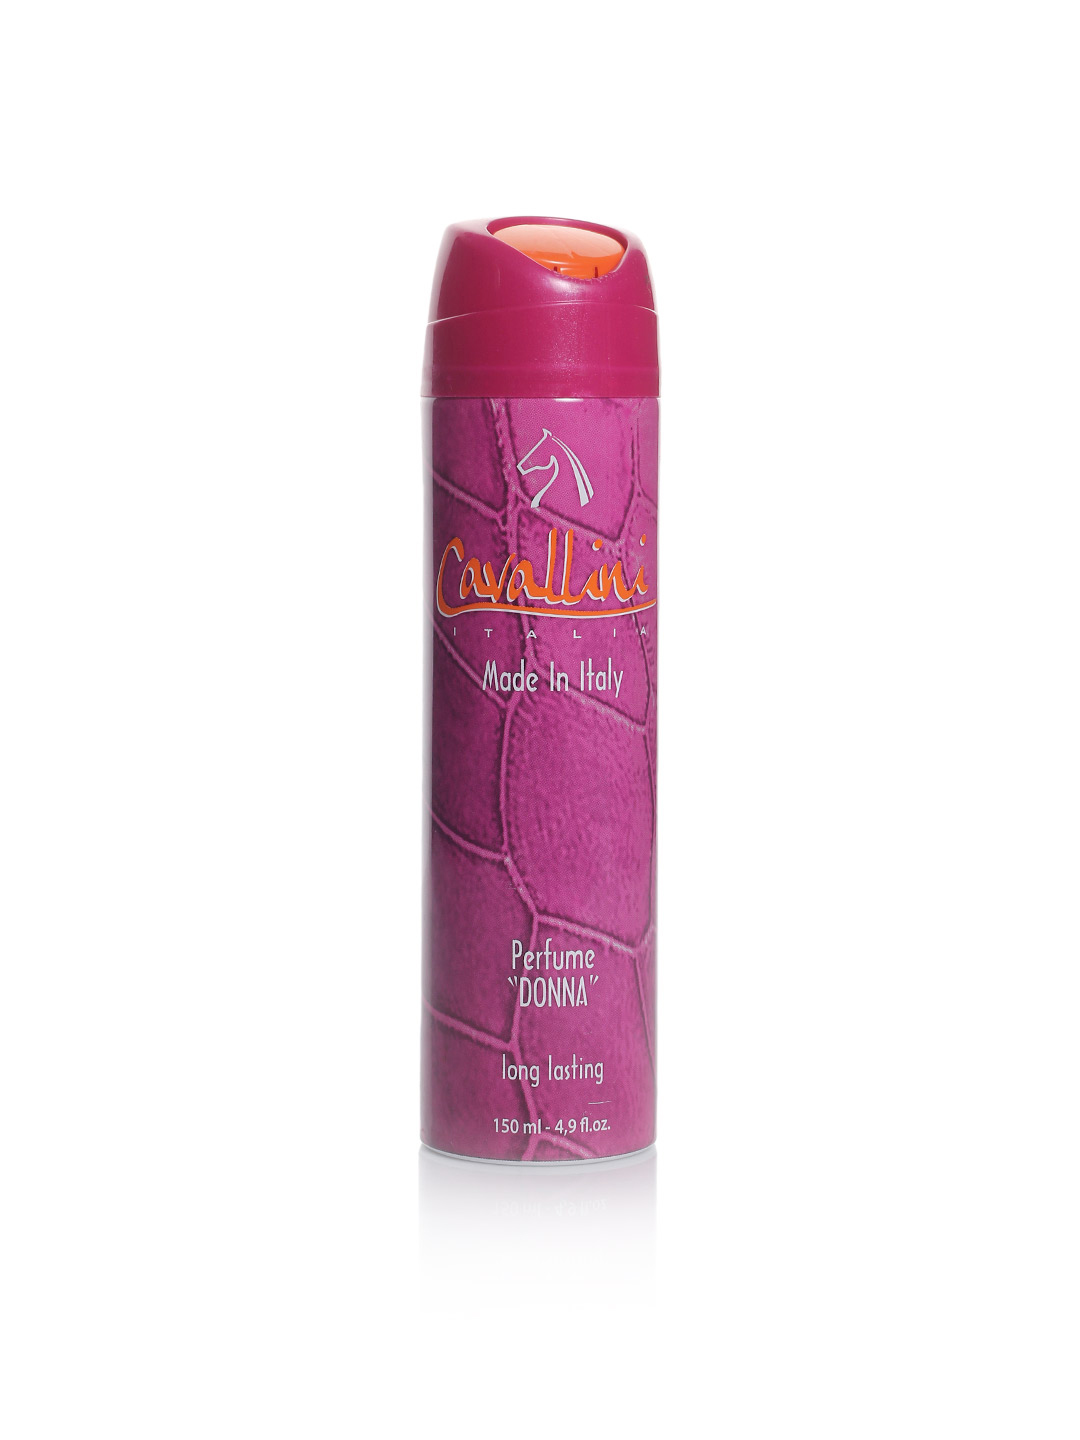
Cavallini Women Deo
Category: Personal Care / Fragrance / Deodorant
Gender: Women
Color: Magenta
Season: Spring 2017
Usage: Casual